Diners Club International

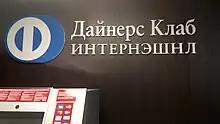
A Russian-language Diners Club sign in August 2016

In December 2010, Russian Standard Bank and Diners Club International entered into an agreement for settlement of transactions in Russia. Under the agreement, Russian Standard Bank would process settlement transactions of other banks acting as acquirers of Discover Financial Services and Diners Club International in Russia.